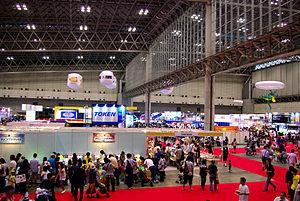
Japan Amusement Machinery Manufacturers Association, plus simplement appelé par l'acronyme JAMMA, est un regroupement d'entreprises japonaises dans une association à but lucratif, exerçant dans le secteur du jeu vidéo d'arcade et fondé au début de l'année 1980. Ce regroupement est transformé en entreprise à la fin des années 1980.